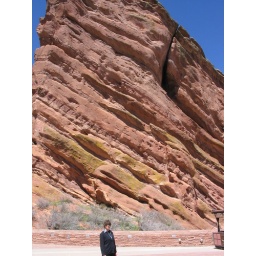
red rock ampitheatre. a music venue built into the natural accoustically conducive rock formations. near denver, colorado.